Save Happy Valley Coalition

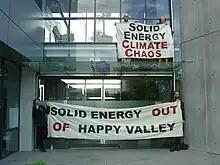
A protest action carried out by SHVC at the head office of Solid Energy in 2005

The Save Happy Valley Coalition (SHVC) is an environmental activist movement formed with the express purpose of preventing the Cypress mine, an open cast coal mine on the West Coast of New Zealand, from proceeding.